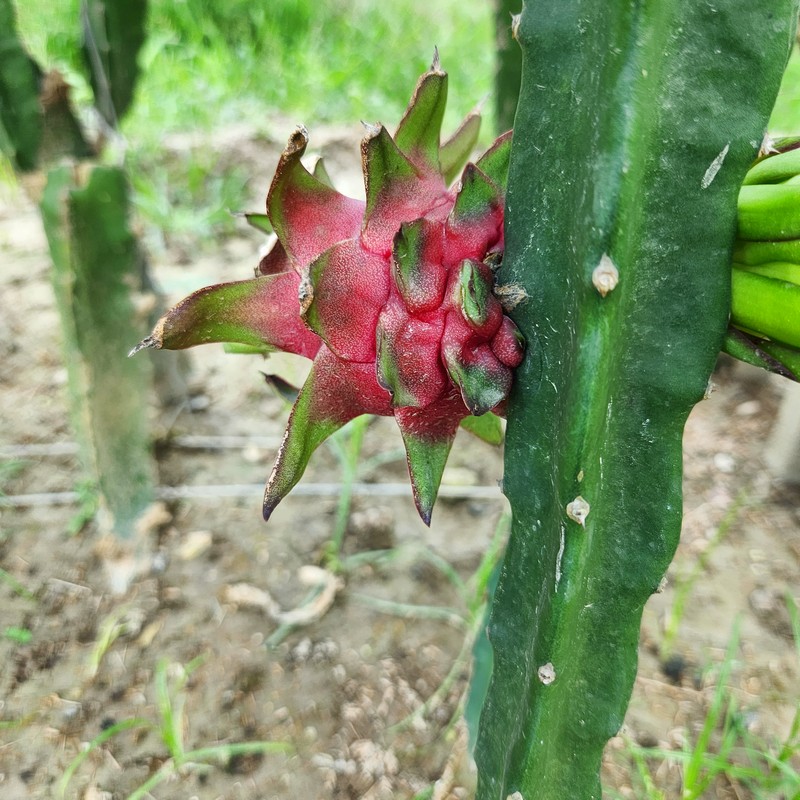
Label: Fresh Dragon Fruit